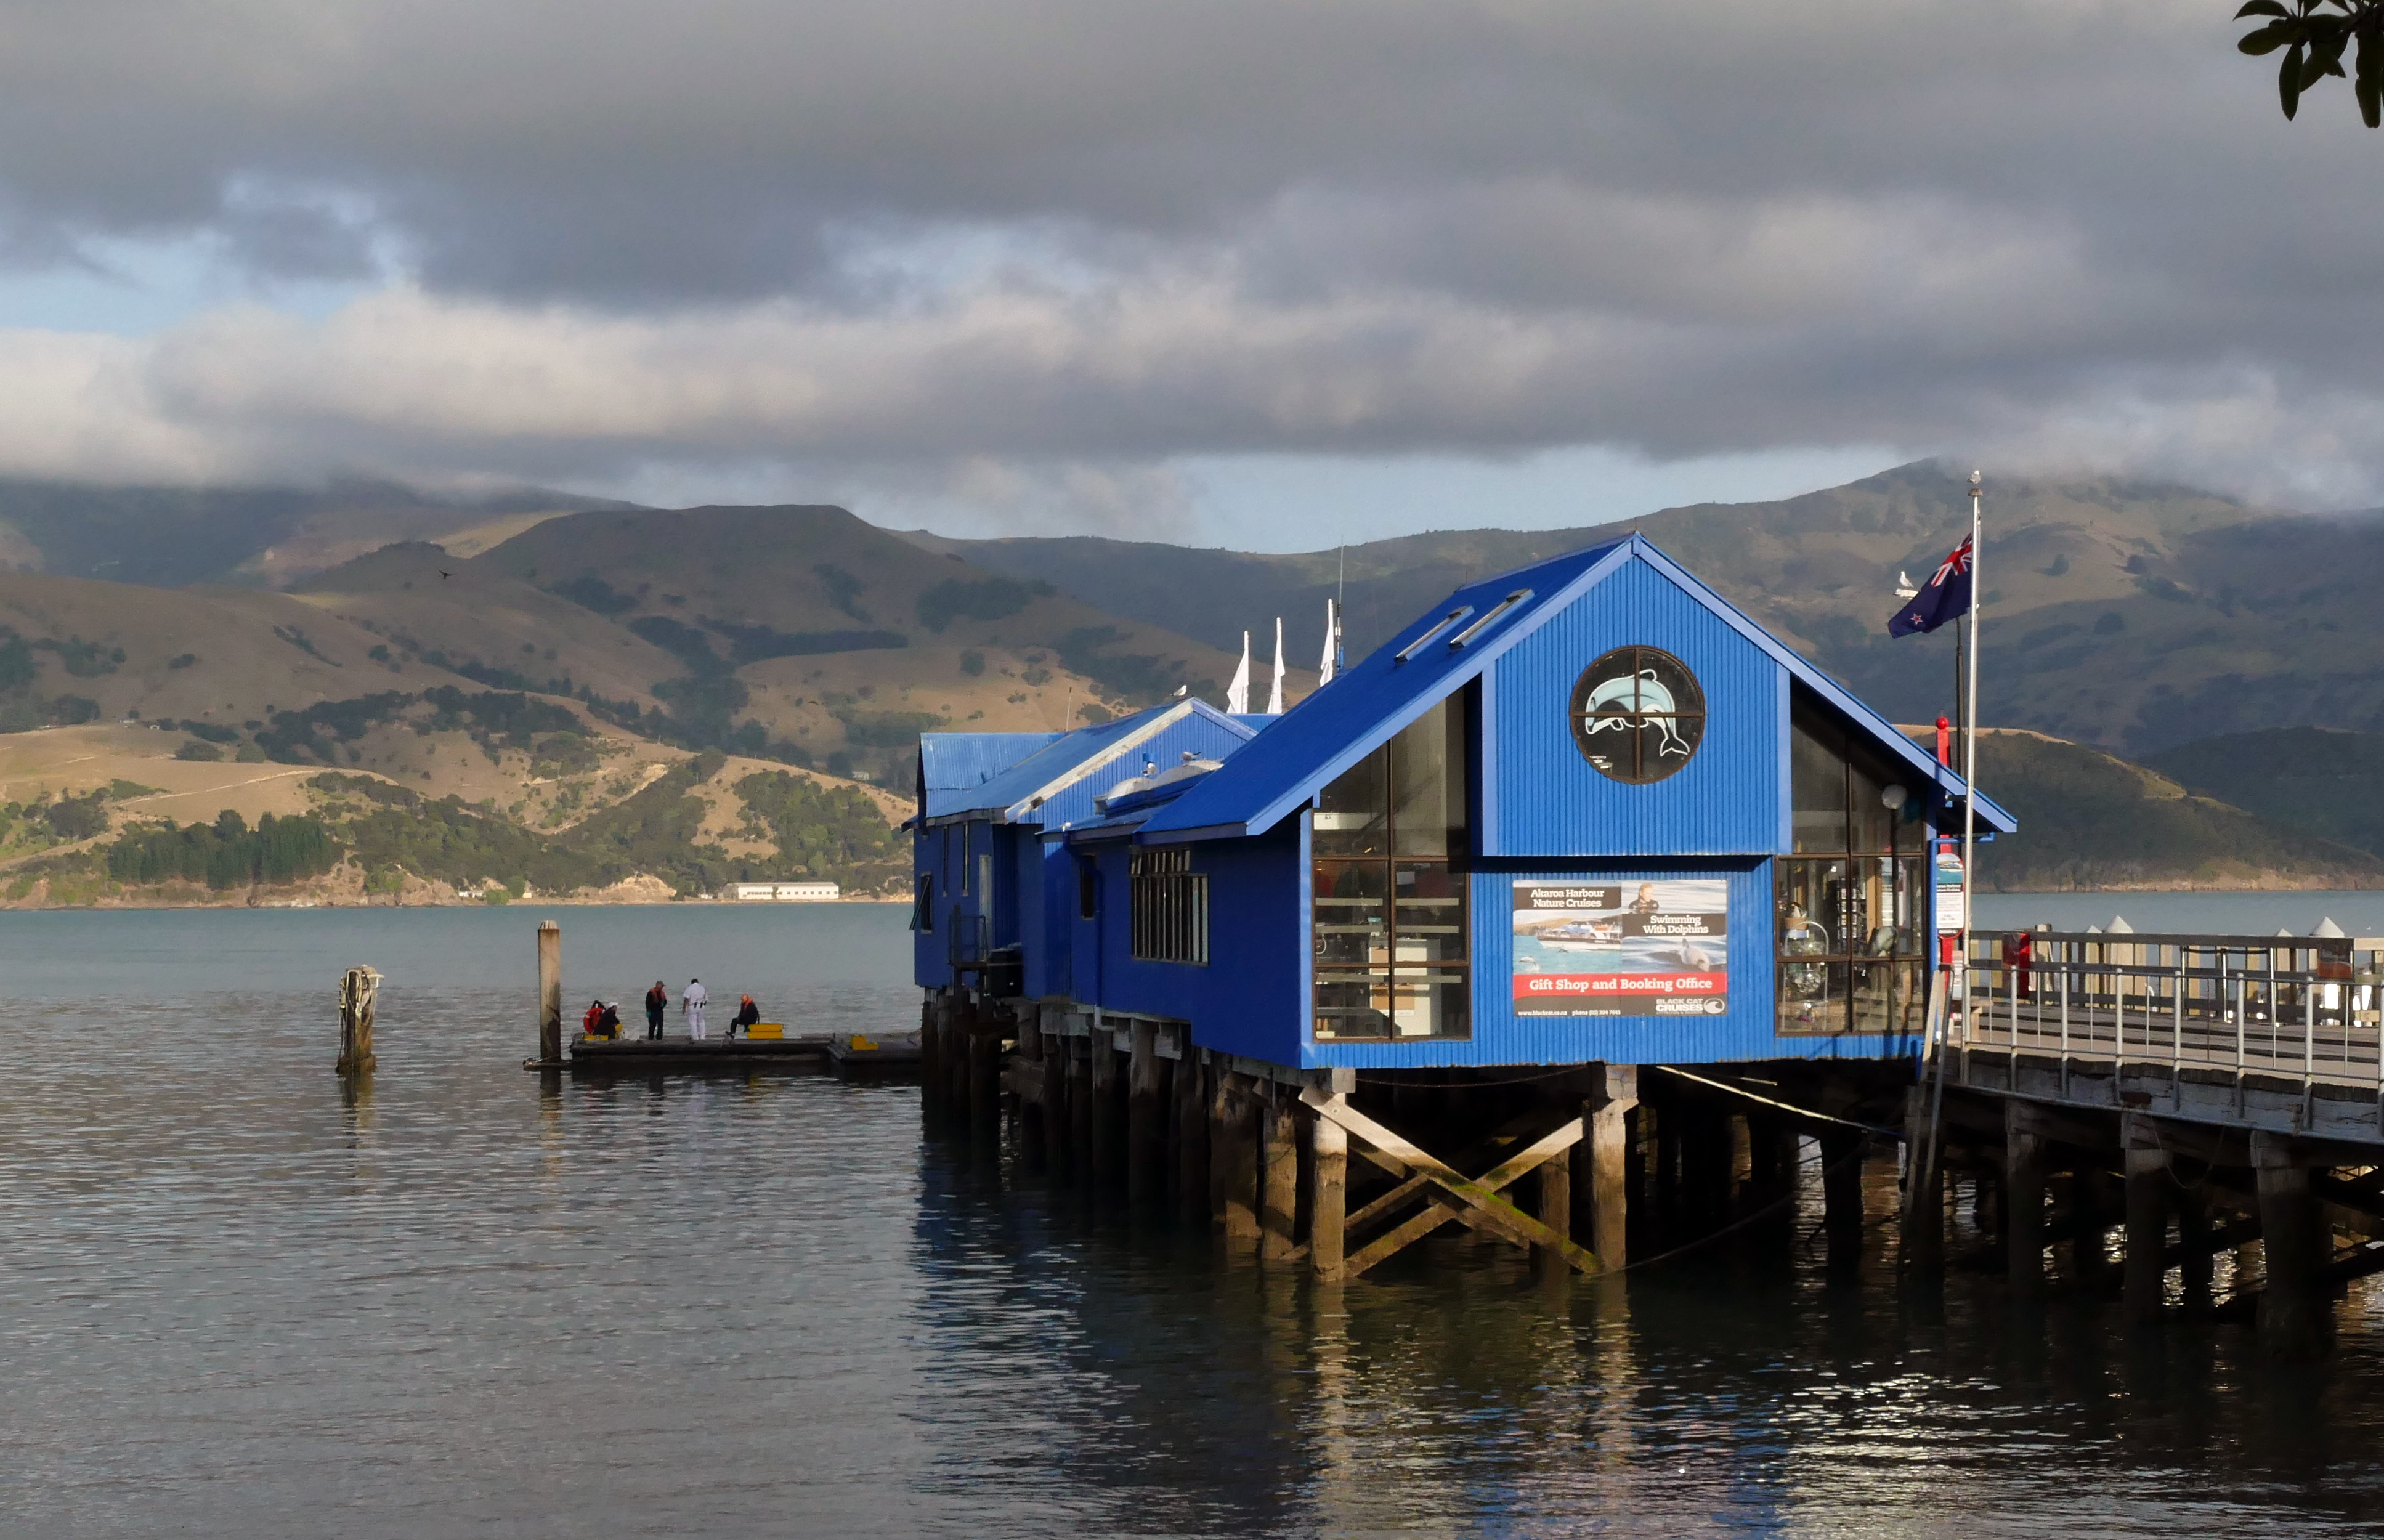
sea, coast, water, dock, boat, lake, river, vacation, reflection, vehicle, bay, boathouse, harbor, blue, waterway, body of water, ferry, lumixfz1000, akaroa